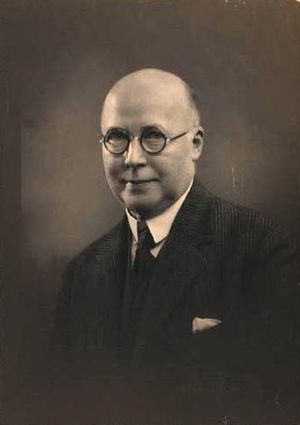
Hjalmar Kjær
Hjalmar Kjær var en dansk arkitekt.